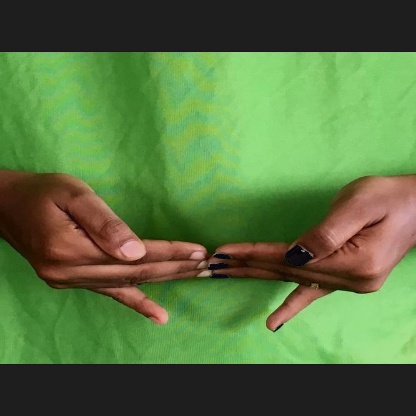
Mudra: Khatva